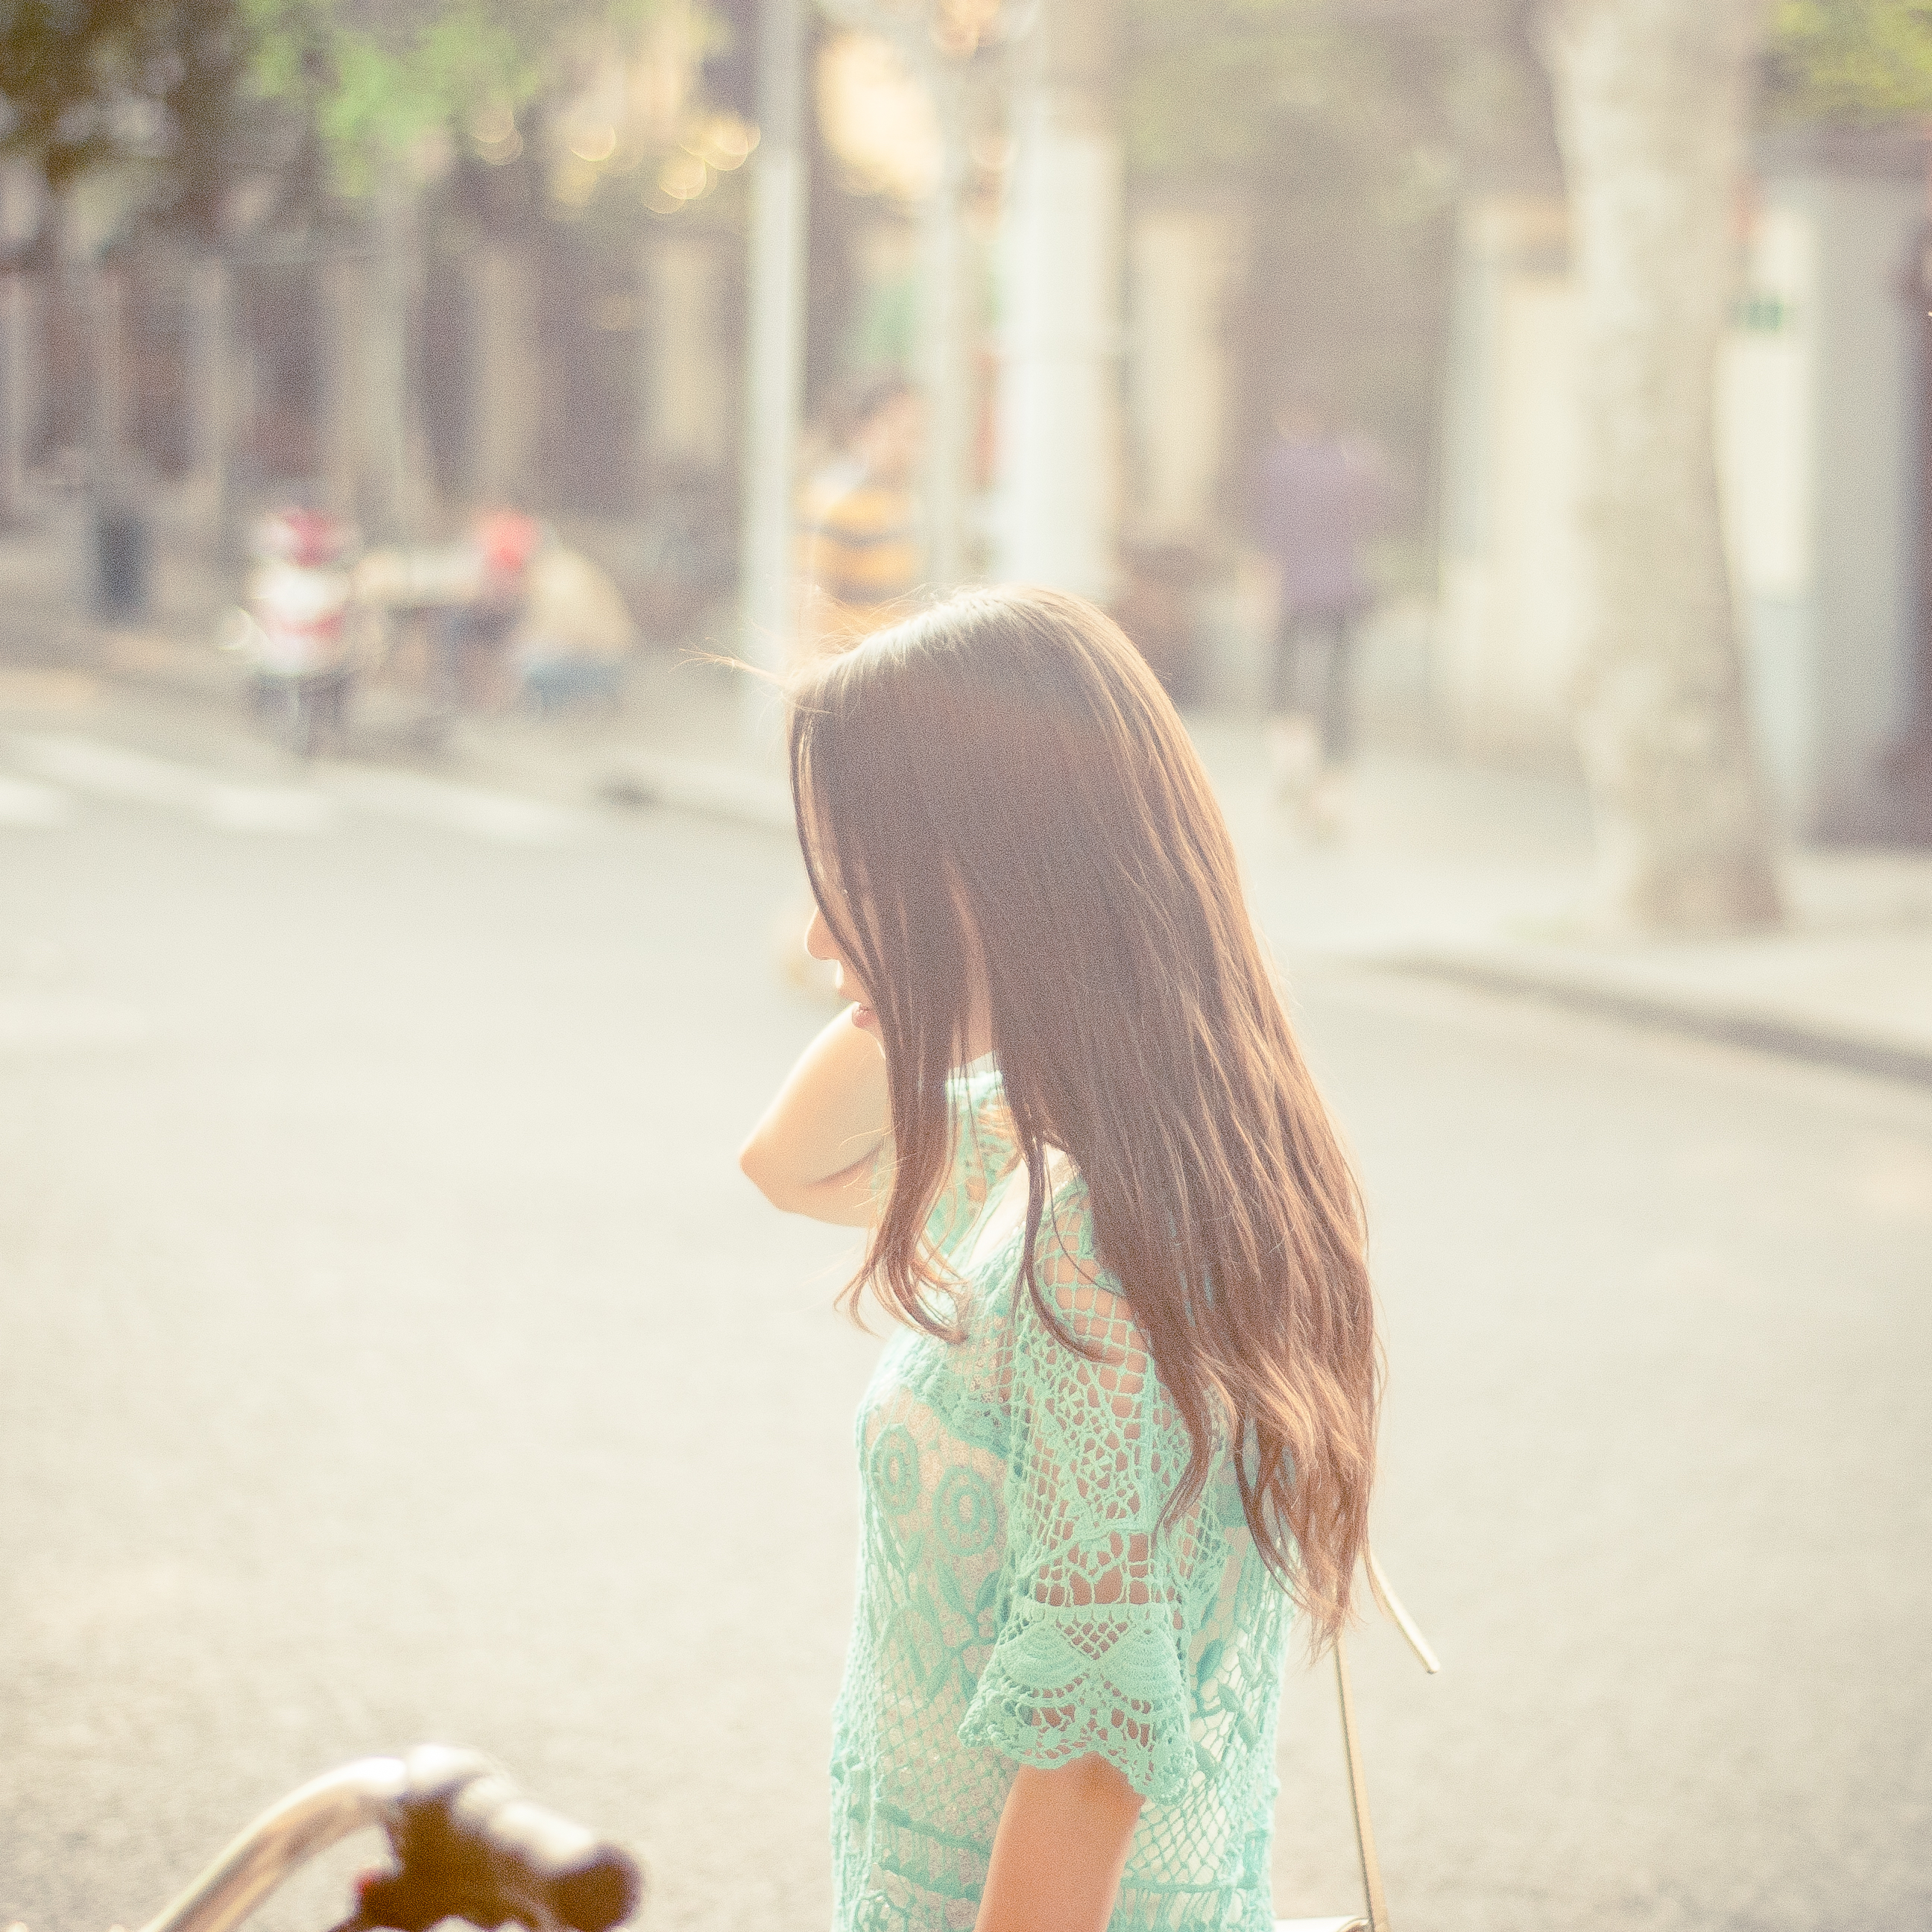
person, girl, woman, photography, female, brunette, spring, color, child, fashion, lady, season, sun flare, dress, photograph, beauty, emotion, interaction, photo shoot, human positions